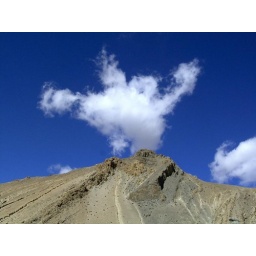
The cloud that watches over the mountain